Akseli Gallen-Kallela

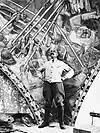
Gallen-Kallela in the National Museum of Finland in front of his fresco version of The Defense of the Sampo, 1928

In December 1923, he moved to the United States, where his family followed him in autumn 1924. He first spent time in Chicago, and an exhibition of his work toured several cities. In Chicago, he was impressed by Native American art and moved to Taos, New Mexico, at the art colony there to study it further. During his time in the United States, he began sketching out the "Great Kalevala" in much more detail. In May 1926, the family returned to Finland. In 1928, together with his son Jorma he painted the "Kalevala" frescoes at the lobby of the National Museum of Finland. In 1930, he made an agreement to paint a gigantic fresco for the bank Kansallis-Osake-Pankki, but on 7 March 1931, while returning from a lecture in Copenhagen, he suddenly died of pneumonia in Stockholm.